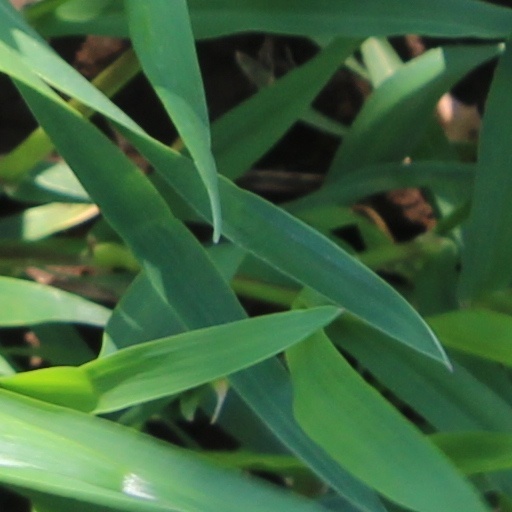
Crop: wheat